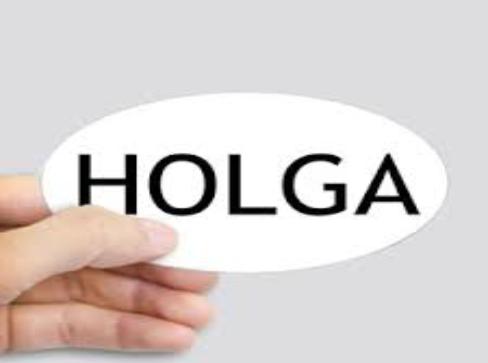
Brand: Holga
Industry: Electronic